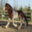
Label: horse